Women in space

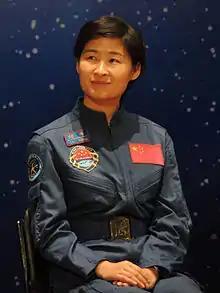
Liu Yang, the first Chinese woman in space

In 1985, Chiaki Mukai was selected as one of three Japanese Payload Specialist candidates for the First Material Processing Test (Spacelab-J) that flew aboard STS-47 in 1992. She also served as a back-up payload specialist for the Neurolab (STS-90) mission. Mukai has logged over 566 hours in space. She flew aboard STS-65 in 1994 and STS-95 in 1998. She is the first Japanese and Asian woman to fly in space, and the first Japanese citizen to fly twice.